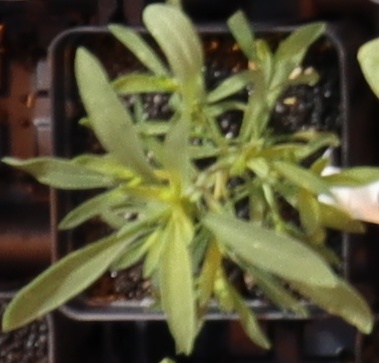
Label: Kochia